Reiek

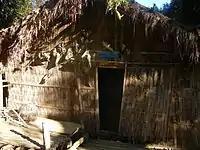
Reiek Heritage Village

Anthurium Festival is a festival promoting Anthurium grown in Mizoram and the rich Mizo customs and traditions at Reiek Tlang to tourists. The Anthurium Festival is organized every year by the Tourism Department and the Horticulture Department with financial support of the central government. It has a dual purpose — promoting the cultivation and marketing of the enthralling flower and attracting more tourists to the scenic beauties of Mizoram. The festival showcases the rich and rhythmic cultural dances and games of Mizoram. Fashion shows are also a regular feature of the festival.